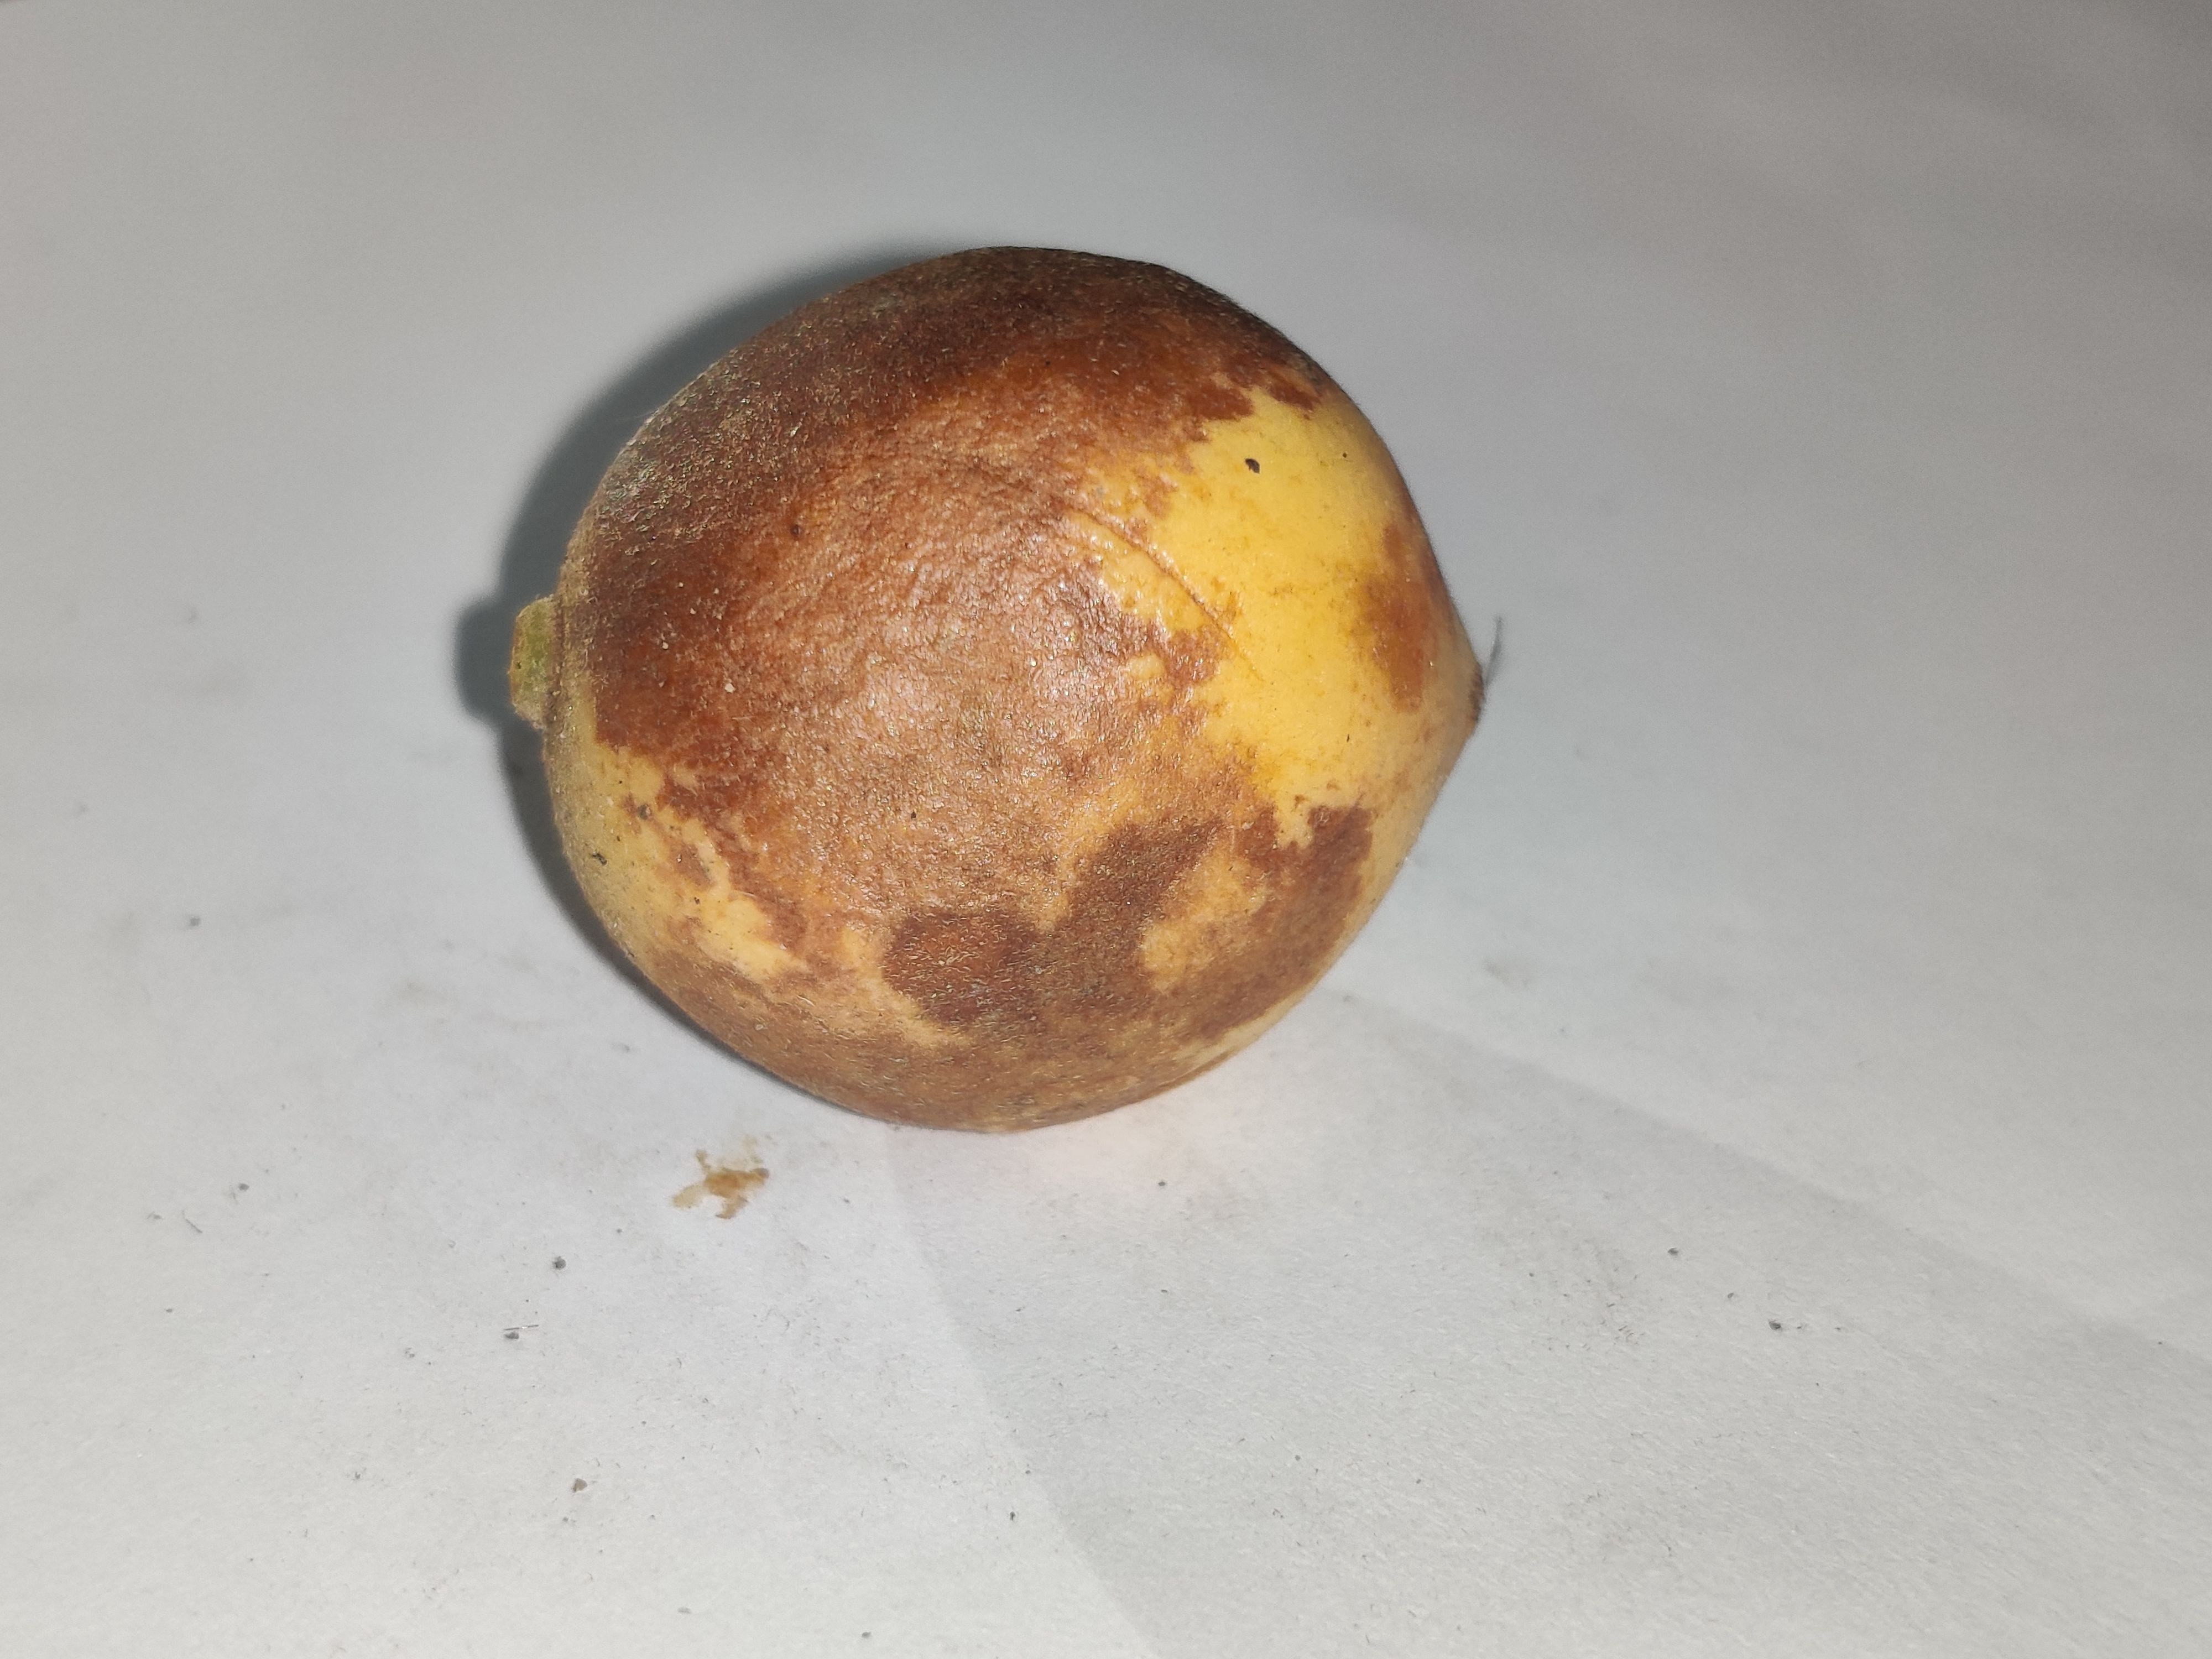
Fruit: burmese-grape
Grade: 2nd-grade